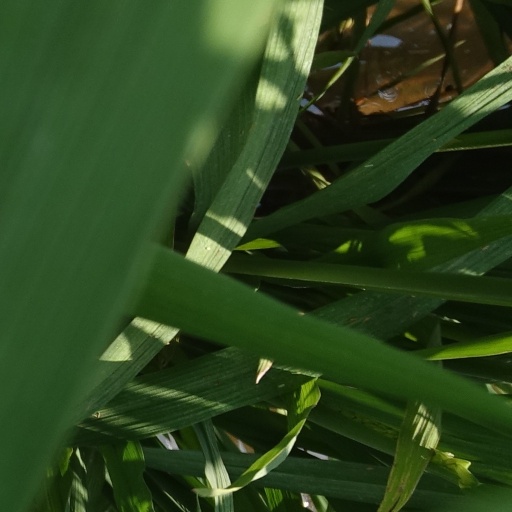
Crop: rice